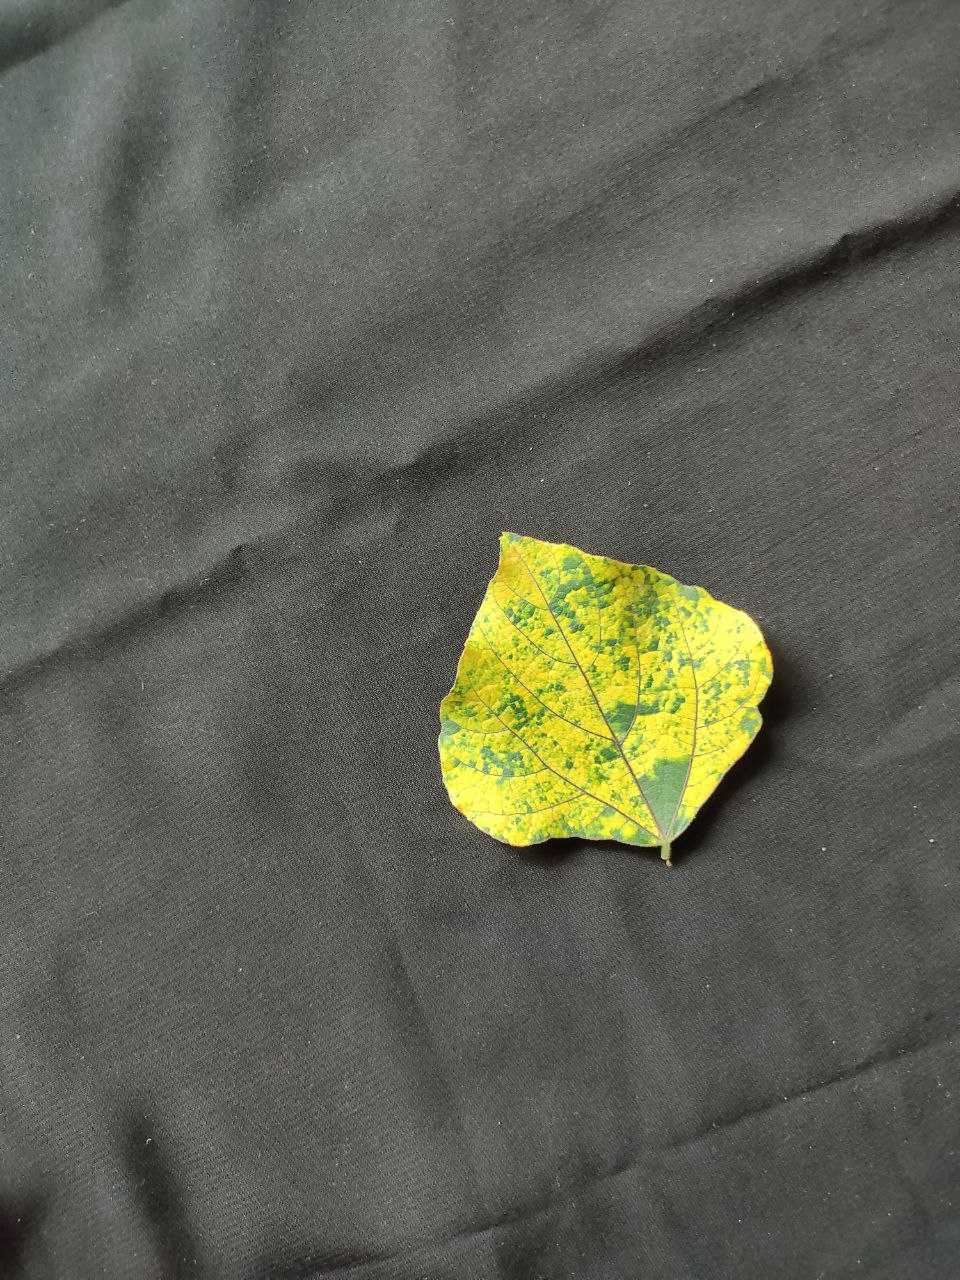
Crop: bean
Leaf condition: Mosaic Virus